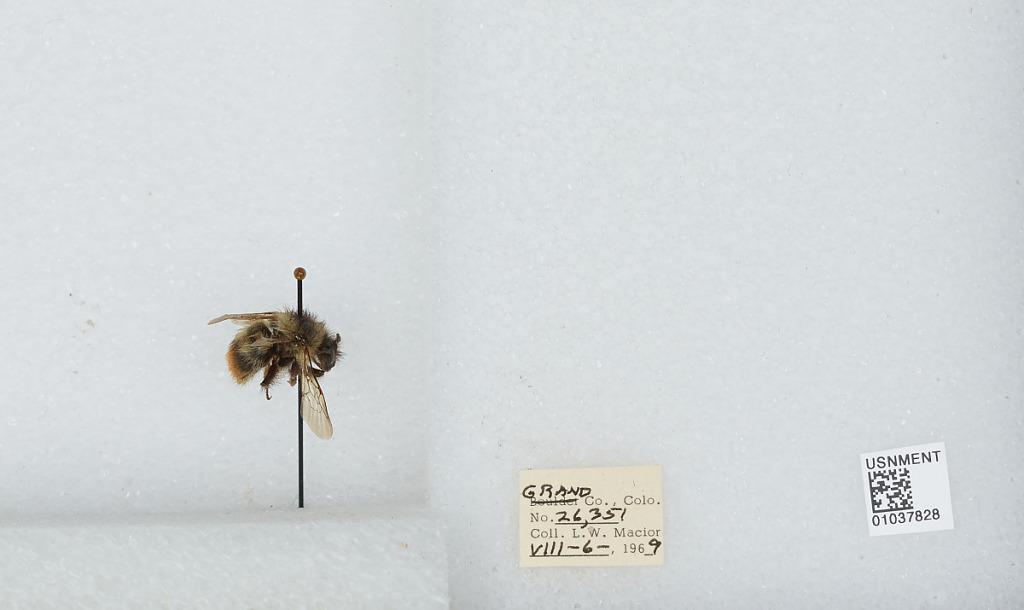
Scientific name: Bombus (Pyrobombus) mixtus Cresson
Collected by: L. Macior
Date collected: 1969-8-6
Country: United States
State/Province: Colorado
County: Grand
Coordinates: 40.1, -106.12